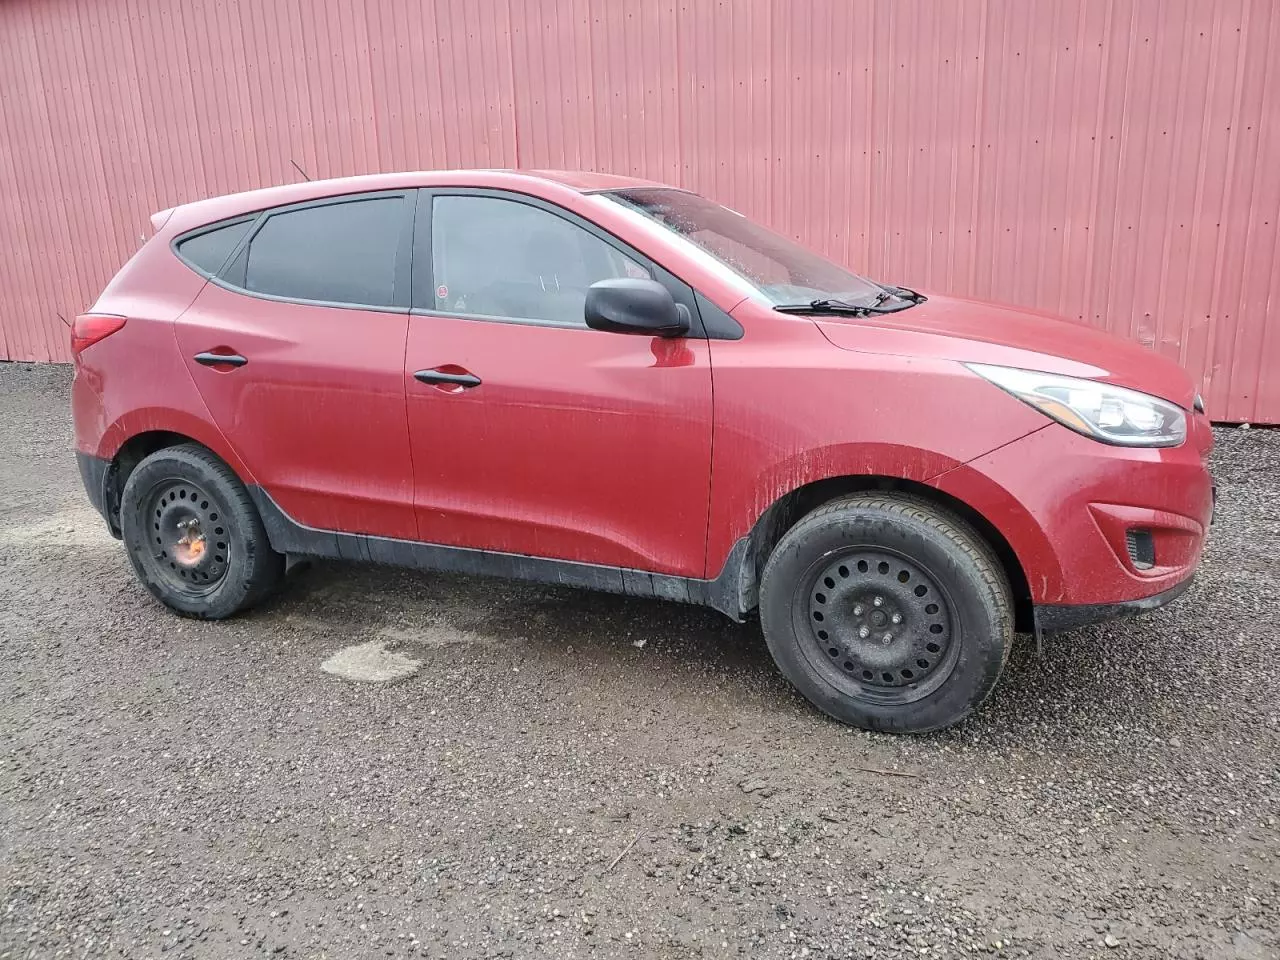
Aucun dommage détecté.
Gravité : aucun